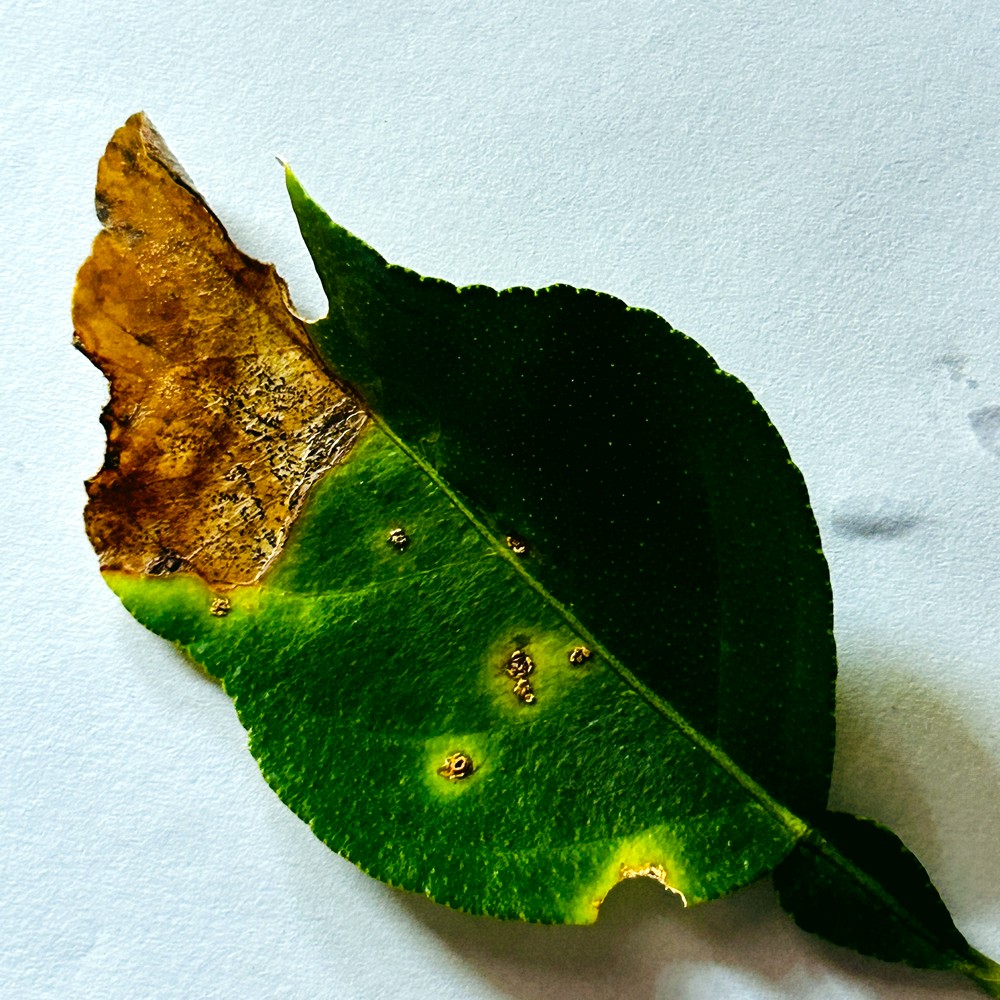
Label: Citrus Canker